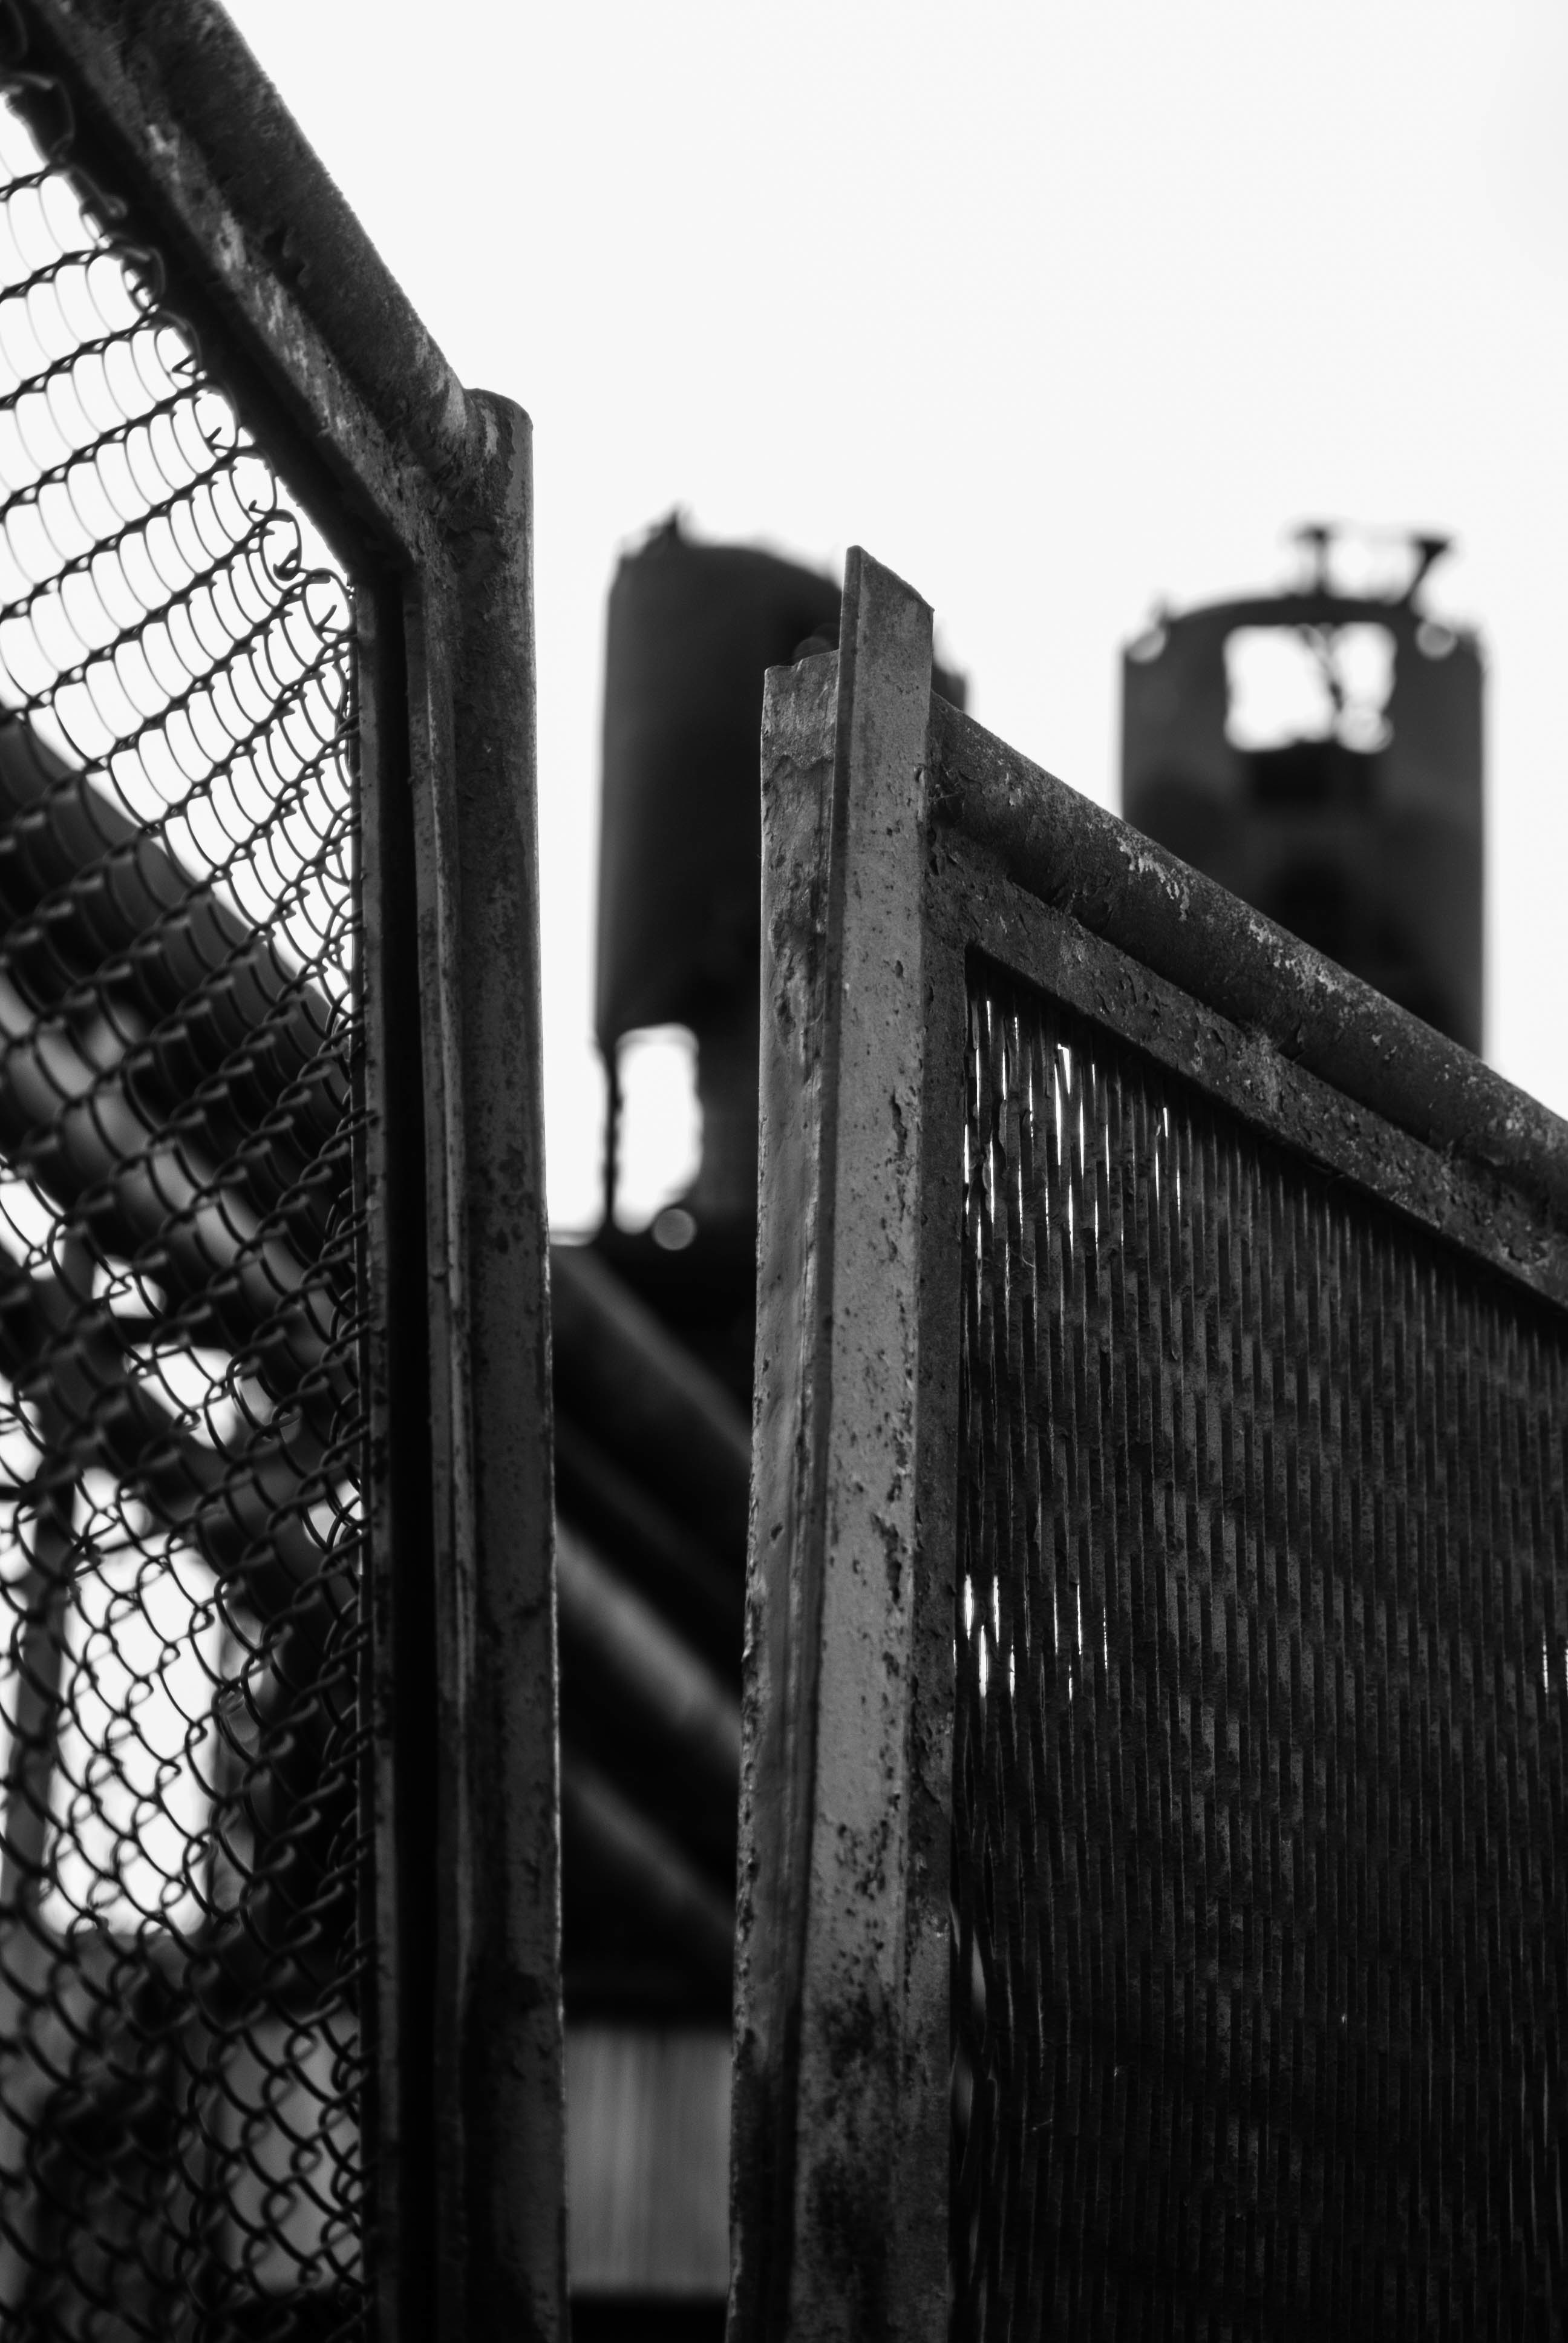
light, black and white, white, photography, darkness, black, monochrome, lighting, photograph, iron, shape, monochrome photography, single lens reflex camera, camera accessory